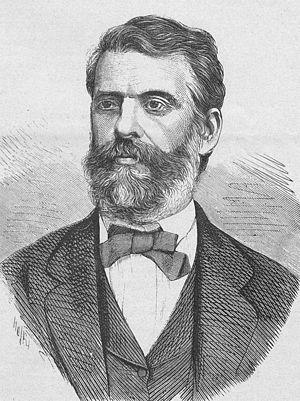
La maison natale de Đorđe Natošević se trouve à Stari Slankamen, dans la province de Voïvodine et dans la municipalité d'Inđija, en Serbie. Elle est inscrite sur la liste des monuments culturels de grande importance de la République de Serbie.
Đorđe Natošević est un médecin et un pédagogue serbe de l'Empire d'Autriche et de l'Autriche-Hongrie. Il a été membre de la Société serbe des gens de Lettres et de la Société savante serbe, ancêtres de l'actuelle Académie serbe des sciences et des arts.